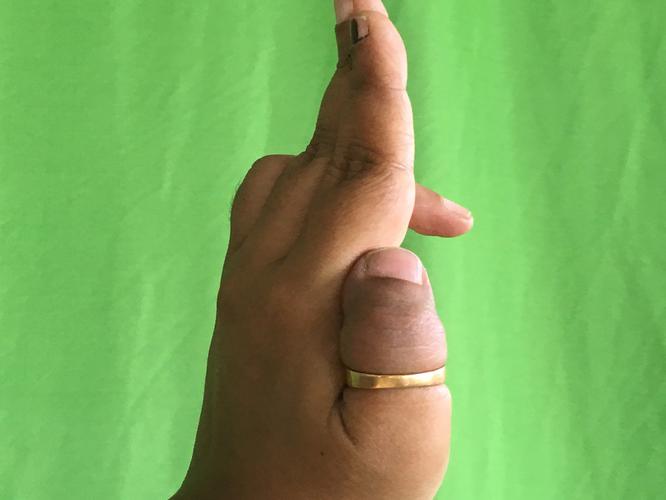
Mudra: Ardhapathaka
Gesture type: single_hand